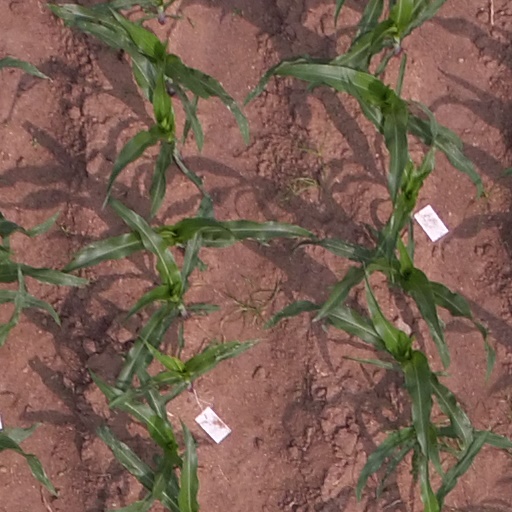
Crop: maize; corn